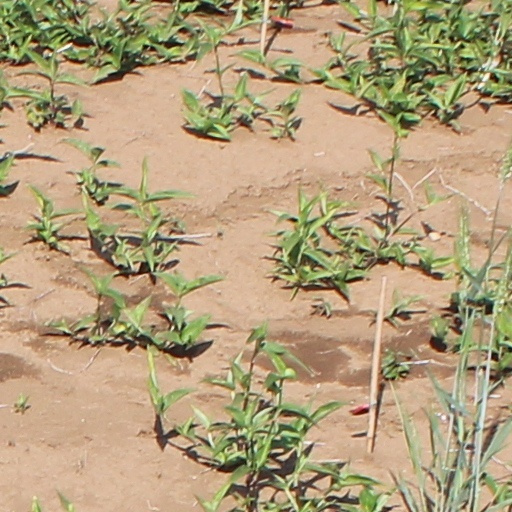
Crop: wheat